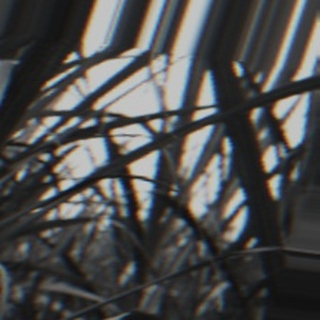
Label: sugarcane_bacterial_blight